FG 42

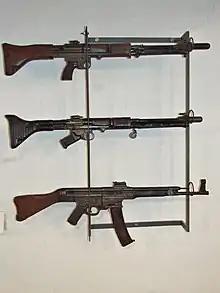
Top to bottom: late model FG 42, early model FG 42 with folded down sight lines and StG 44

After approximately 2,000 FG 42s had been produced by Krieghoff, supplies of the manganese steel from which the receivers were forged were diverted to other needs; this meant a redesign was required to use stamped sheet metal in its place. Field reports that the lightweight rifle was not sturdy enough to handle full-power rifle ammunition in cyclic mode made Krieghoff engineers design the Type G. Improvements were: relocating the bipod from the front of the handguard to the muzzle to reduce shot dispersion; changing the pistol grip angle to near vertical; enlarging the handguard and changing the stock from stamped steel to wood to minimize overheating, adding weight to the bolt and lengthen its travel to reduce the cyclic rate of fire. Also a four position gas regulator was fitted, the bolt and recoil spring were changed to wound wire, a case deflector was fitted and the muzzle brake and the bayonet mount was changed. These changes, particularly the pistol grip change and the bipod relocation, are clearly visible on late-model FG 42s. Production models also had a simple flip-out spike bayonet under the barrel hidden by the bipod. In the later version the bayonet was shortened from around to around . There were never enough FG 42s to arm most "Fallschirmjäger" as originally intended, however most were employed in the western front following the events of D-Day, with the particular use of FG-42 during the Battle of Carentan and the Falaise Pocket (nearly a quarter of all FG-42 produced were in the hands of the 2nd Parachute Division).